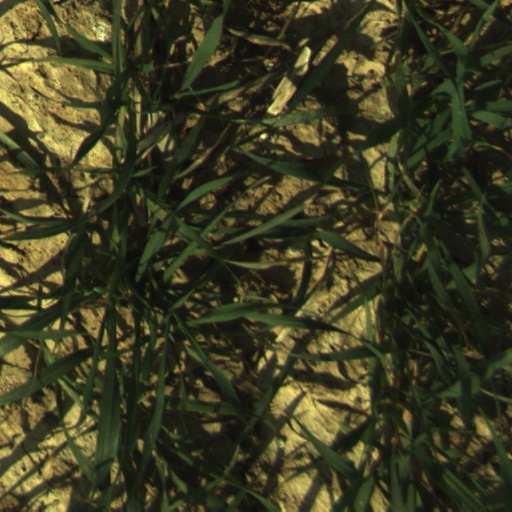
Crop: wheat